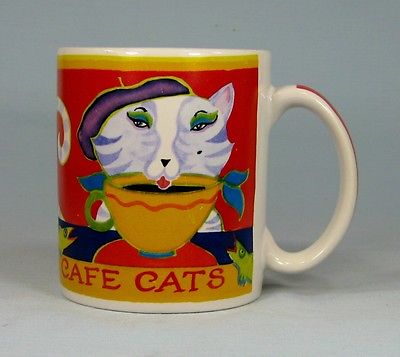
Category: mug